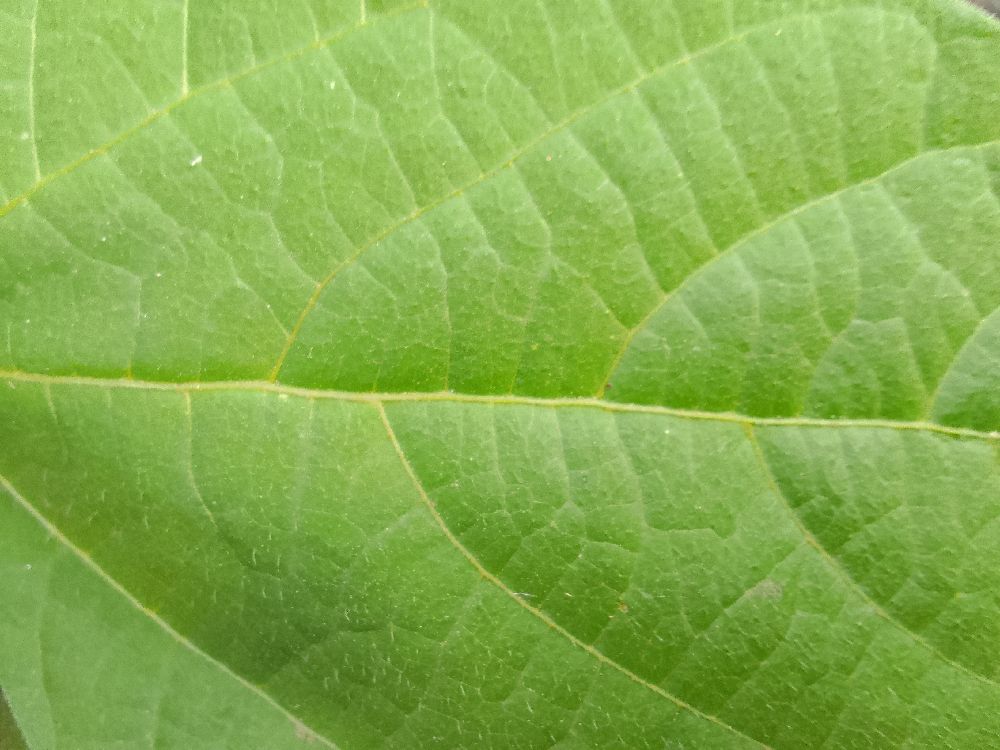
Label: healthy